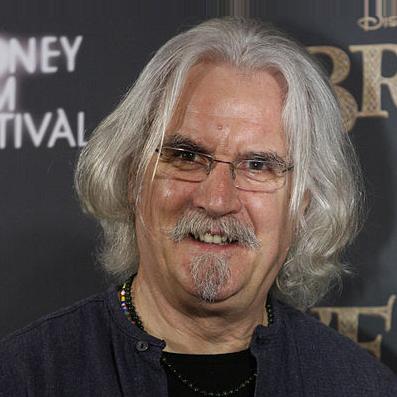
Age: 69